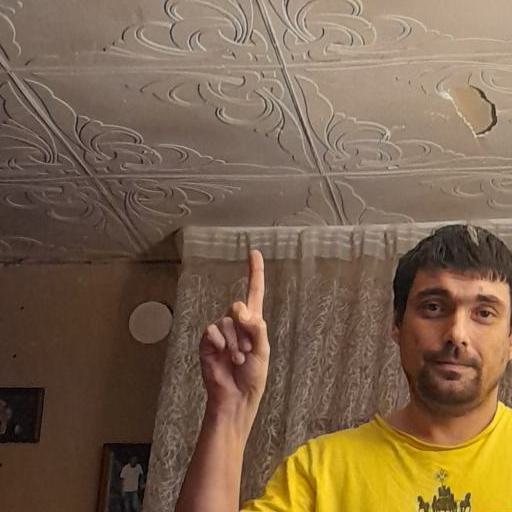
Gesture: one